ETSEIB Motorsport

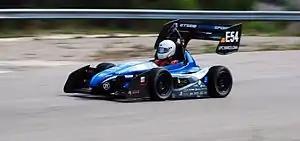
CAT07e being tested

During the 2013–14 season, ETSEIB Motorsport built another electric car: the CAT07e. The goals for this vehicle were to reduce the vehicle's weight and improve its inverters and electronics. The chassis, like the CAT06e, consists of a fibre monocoque with a tubular steel subframe.